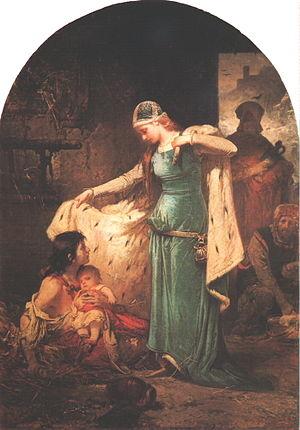
L'aumônière est l'un des attributs d'Élisabeth de Hongrie.
Une aumônière est, à l'origine, une forme de bourse portée à la ceinture et contenant l'argent destiné à l'aumône. Par extension, c'est aussi le nom d'une spécialité gastronomique.